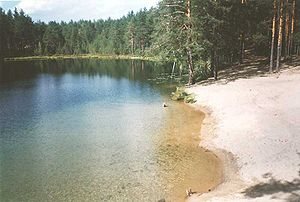
Karelske næs / Terræn
Der findes omkring 700 søer på næsset.
Det karelske næs betegner landområdet mellem Ladogasøen og Finske Bugt. Vigtigste by er Vyborg, som ligger længst inde i den Finske bugt, nord for selve næsset. Området tilhører nu Rusland som arv efter Sovjetunionen. På sydsiden ligger Sankt Petersborg, som dog ikke regnes med til næsset.